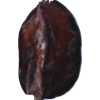
Label: carambola